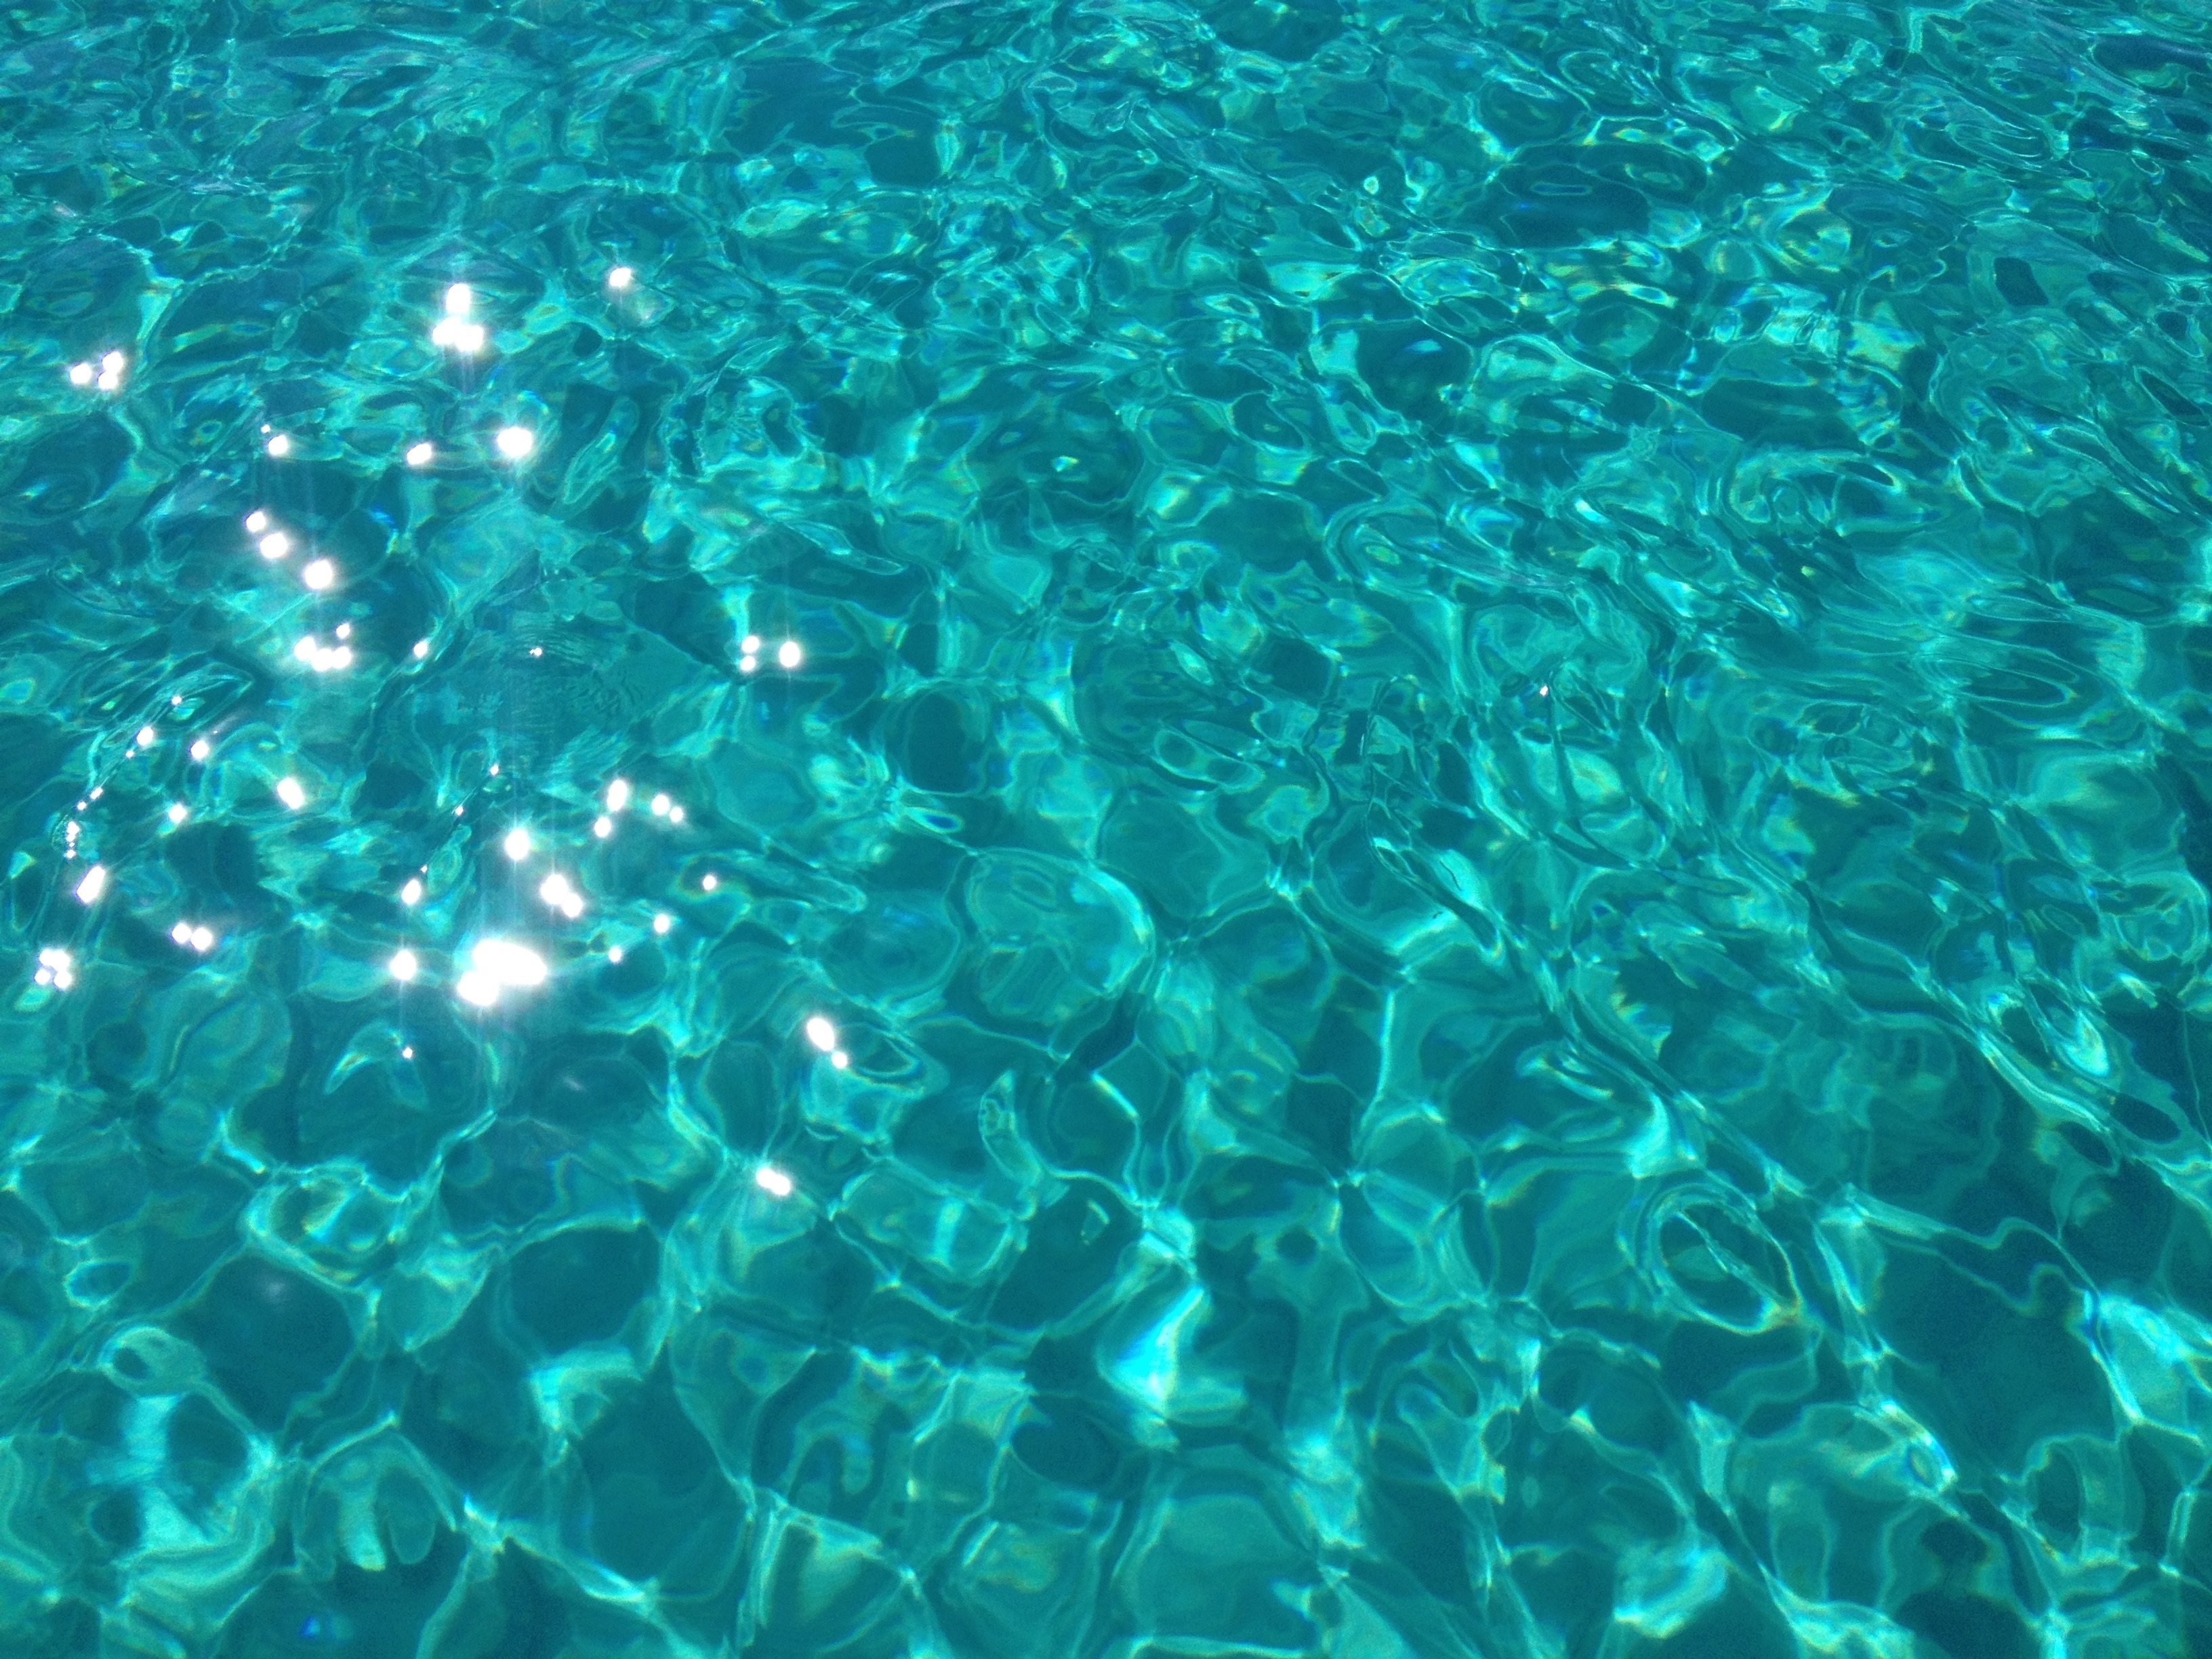
sea, water, underwater, biology, blue, fish, coral, coral reef, reef, marine biology